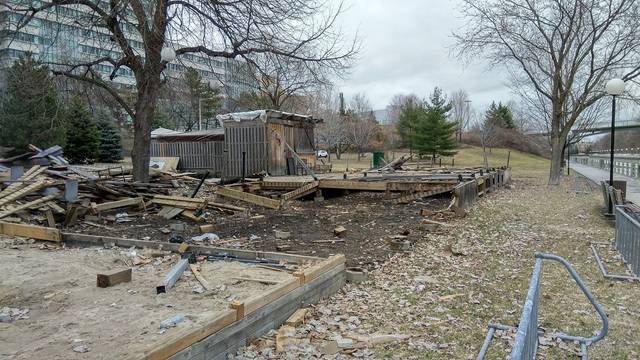
Region: Canada
Coordinates: 45.421, -75.686